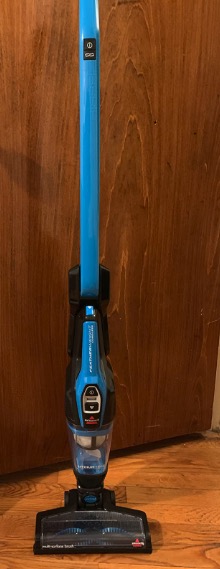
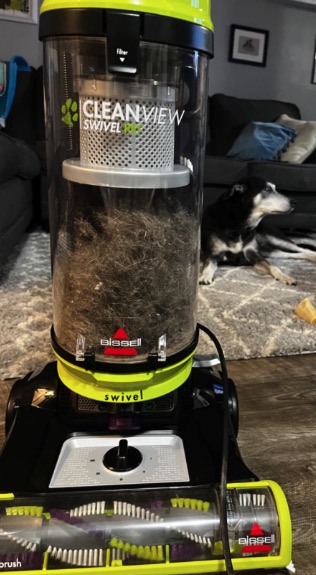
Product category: items_vacuum
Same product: no